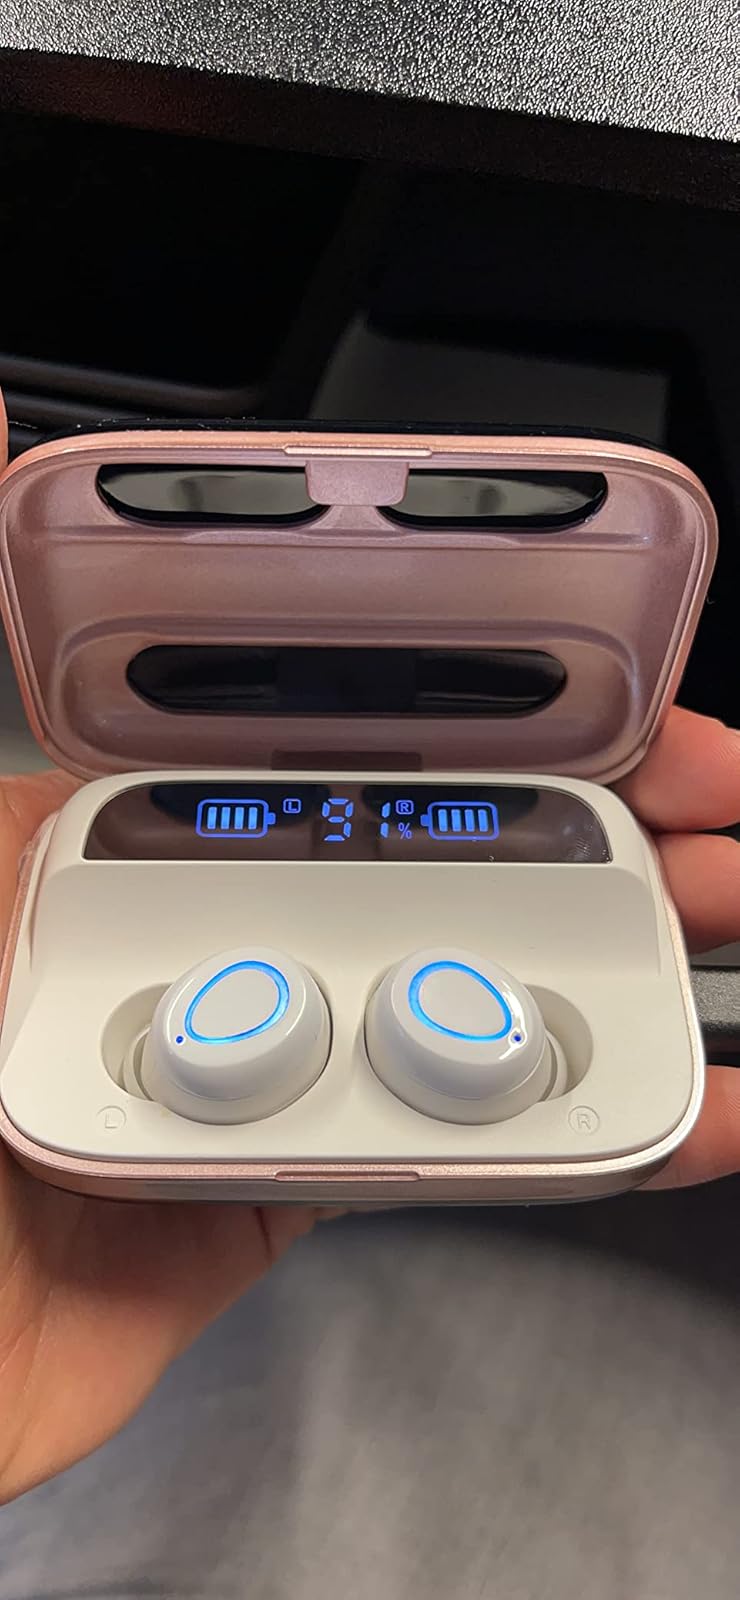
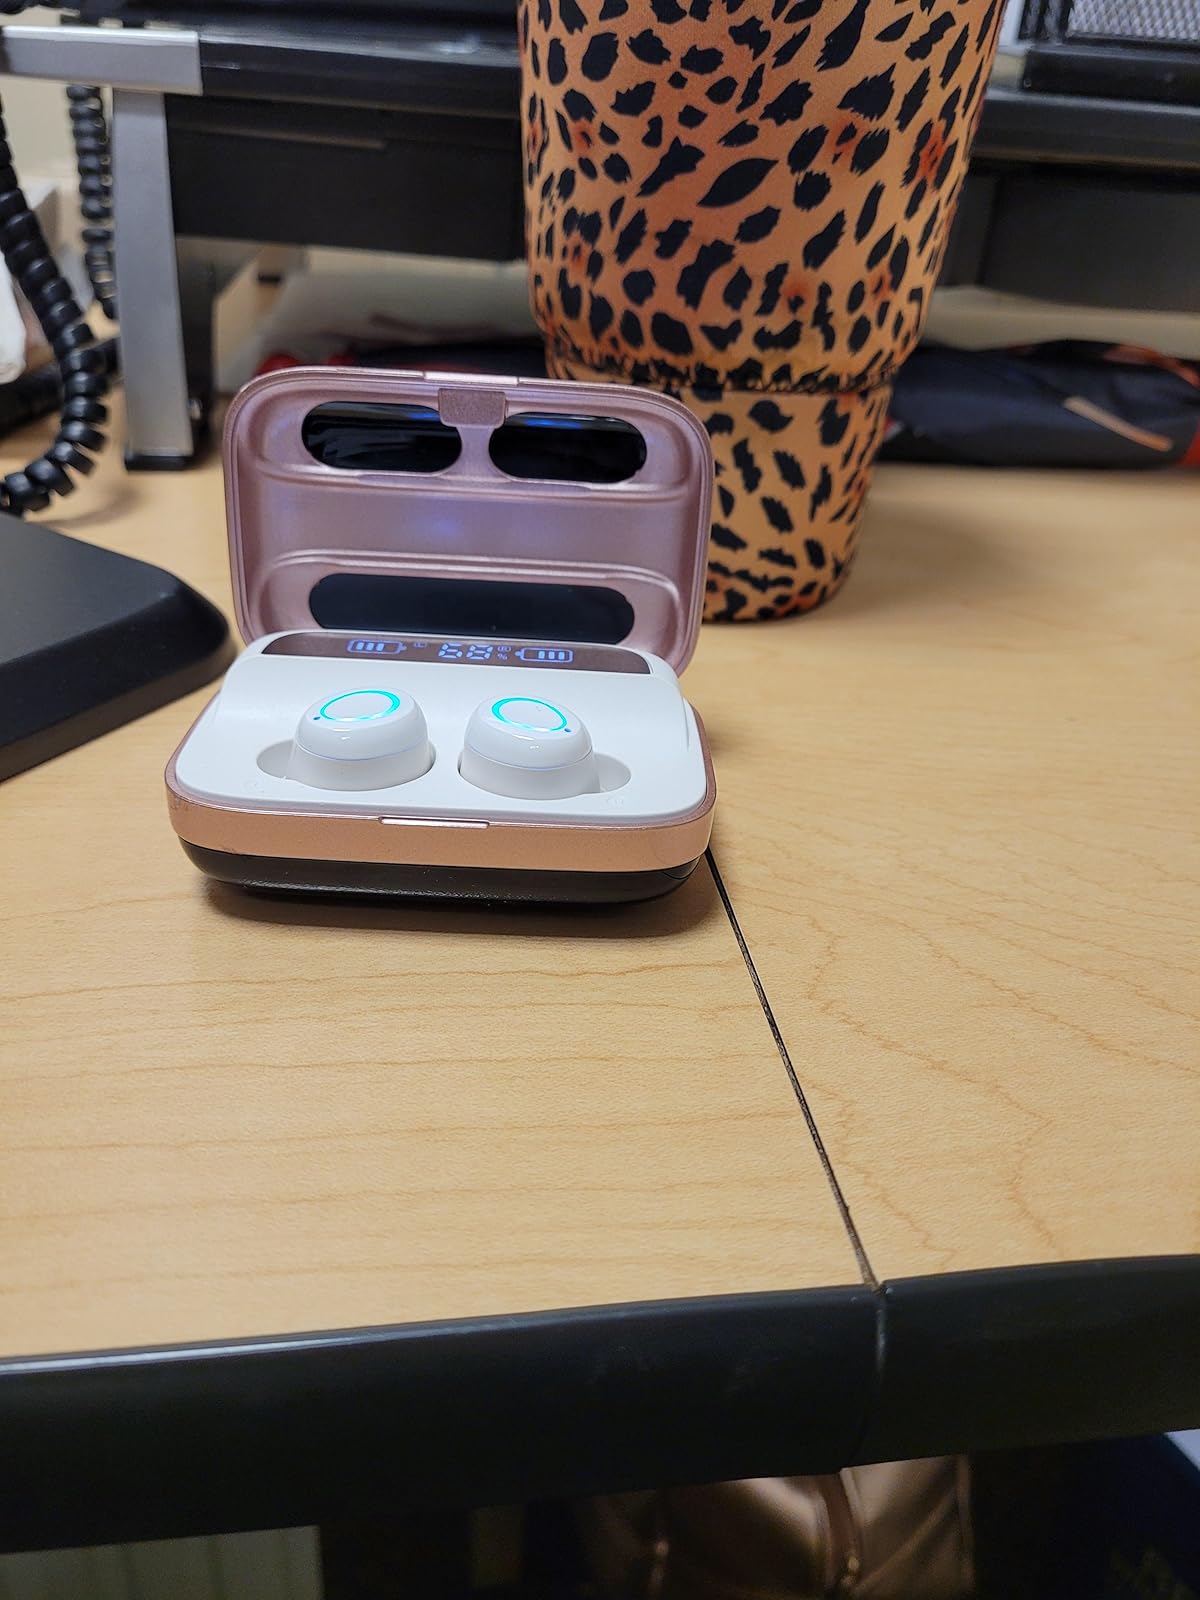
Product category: earbuds
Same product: yes